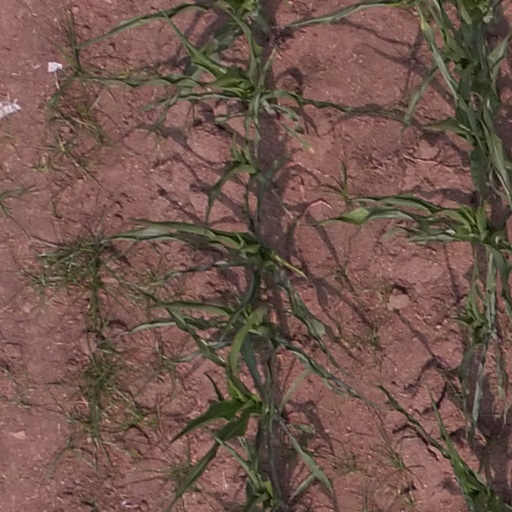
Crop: maize; corn